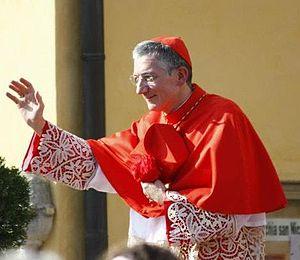
Francesco Moraglia, né le 25 mai 1953 à Gênes, est un évêque catholique italien, patriarche de Venise depuis 2012.